Canon EF camera

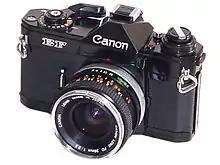
A Canon EF with 28mm Canon FD Lens

The EF used a unique shutter among Canon's 35mm SLRs: a Copal Square vertical-travel metal blade focal plane shutter. Unusually long exposures (from 1 second to 30 seconds) were electronically controlled, while shorter ones (1/1000 second to ½ second) were mechanically controlled. This was very useful in conserving battery power, and allowed one to use the camera even with dead batteries. The light metering system's power switch turned on the meter, removed the lock from the shutter trigger button and let the film advance lever pop out 15 degrees from the camera body, all in one flick of the thumb.